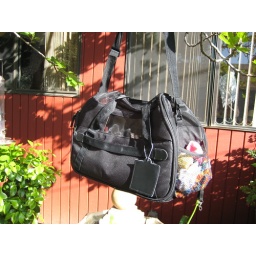
monkey in a tree in a bag